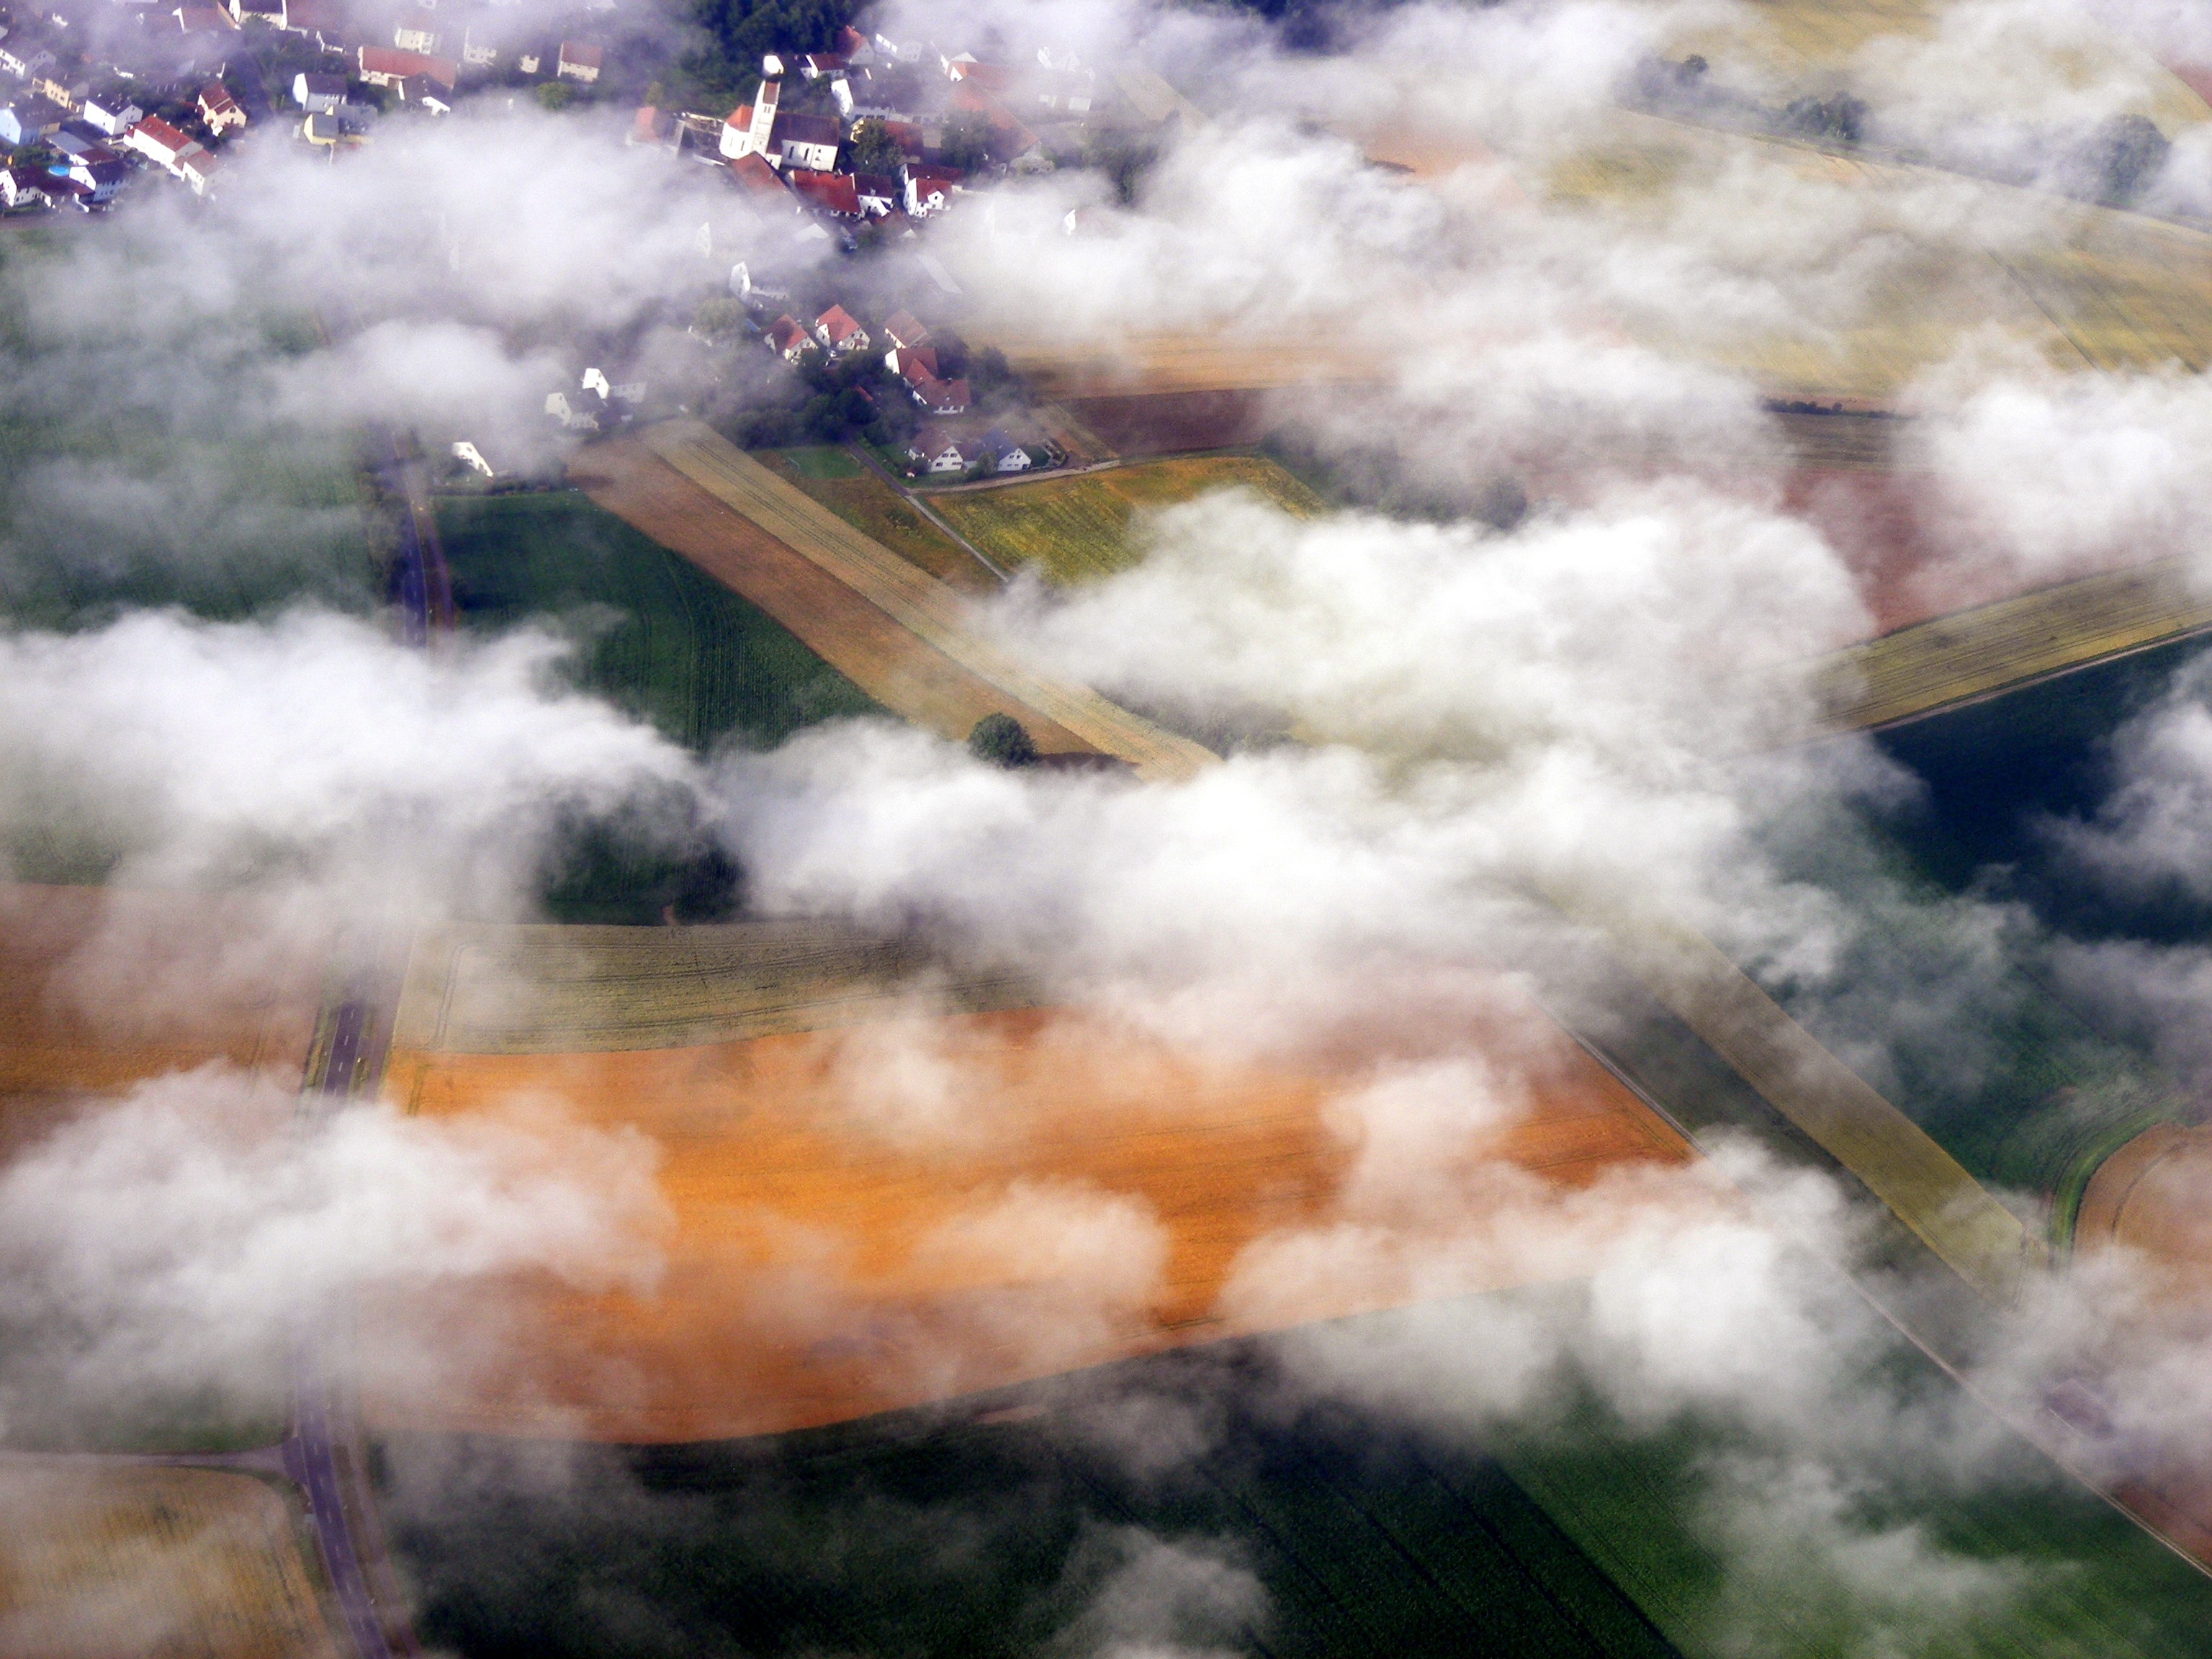
cloud, sky, white, ground, building, plane, vehicle, day, meteorological phenomenon, the haze, atmosphere of earth